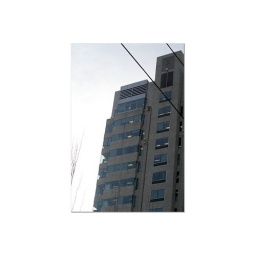
A building across the street from the Rose Garden in Portland, OR. Taken from &amp;quot;The Max Train.&amp;quot; By: Chris Cochran